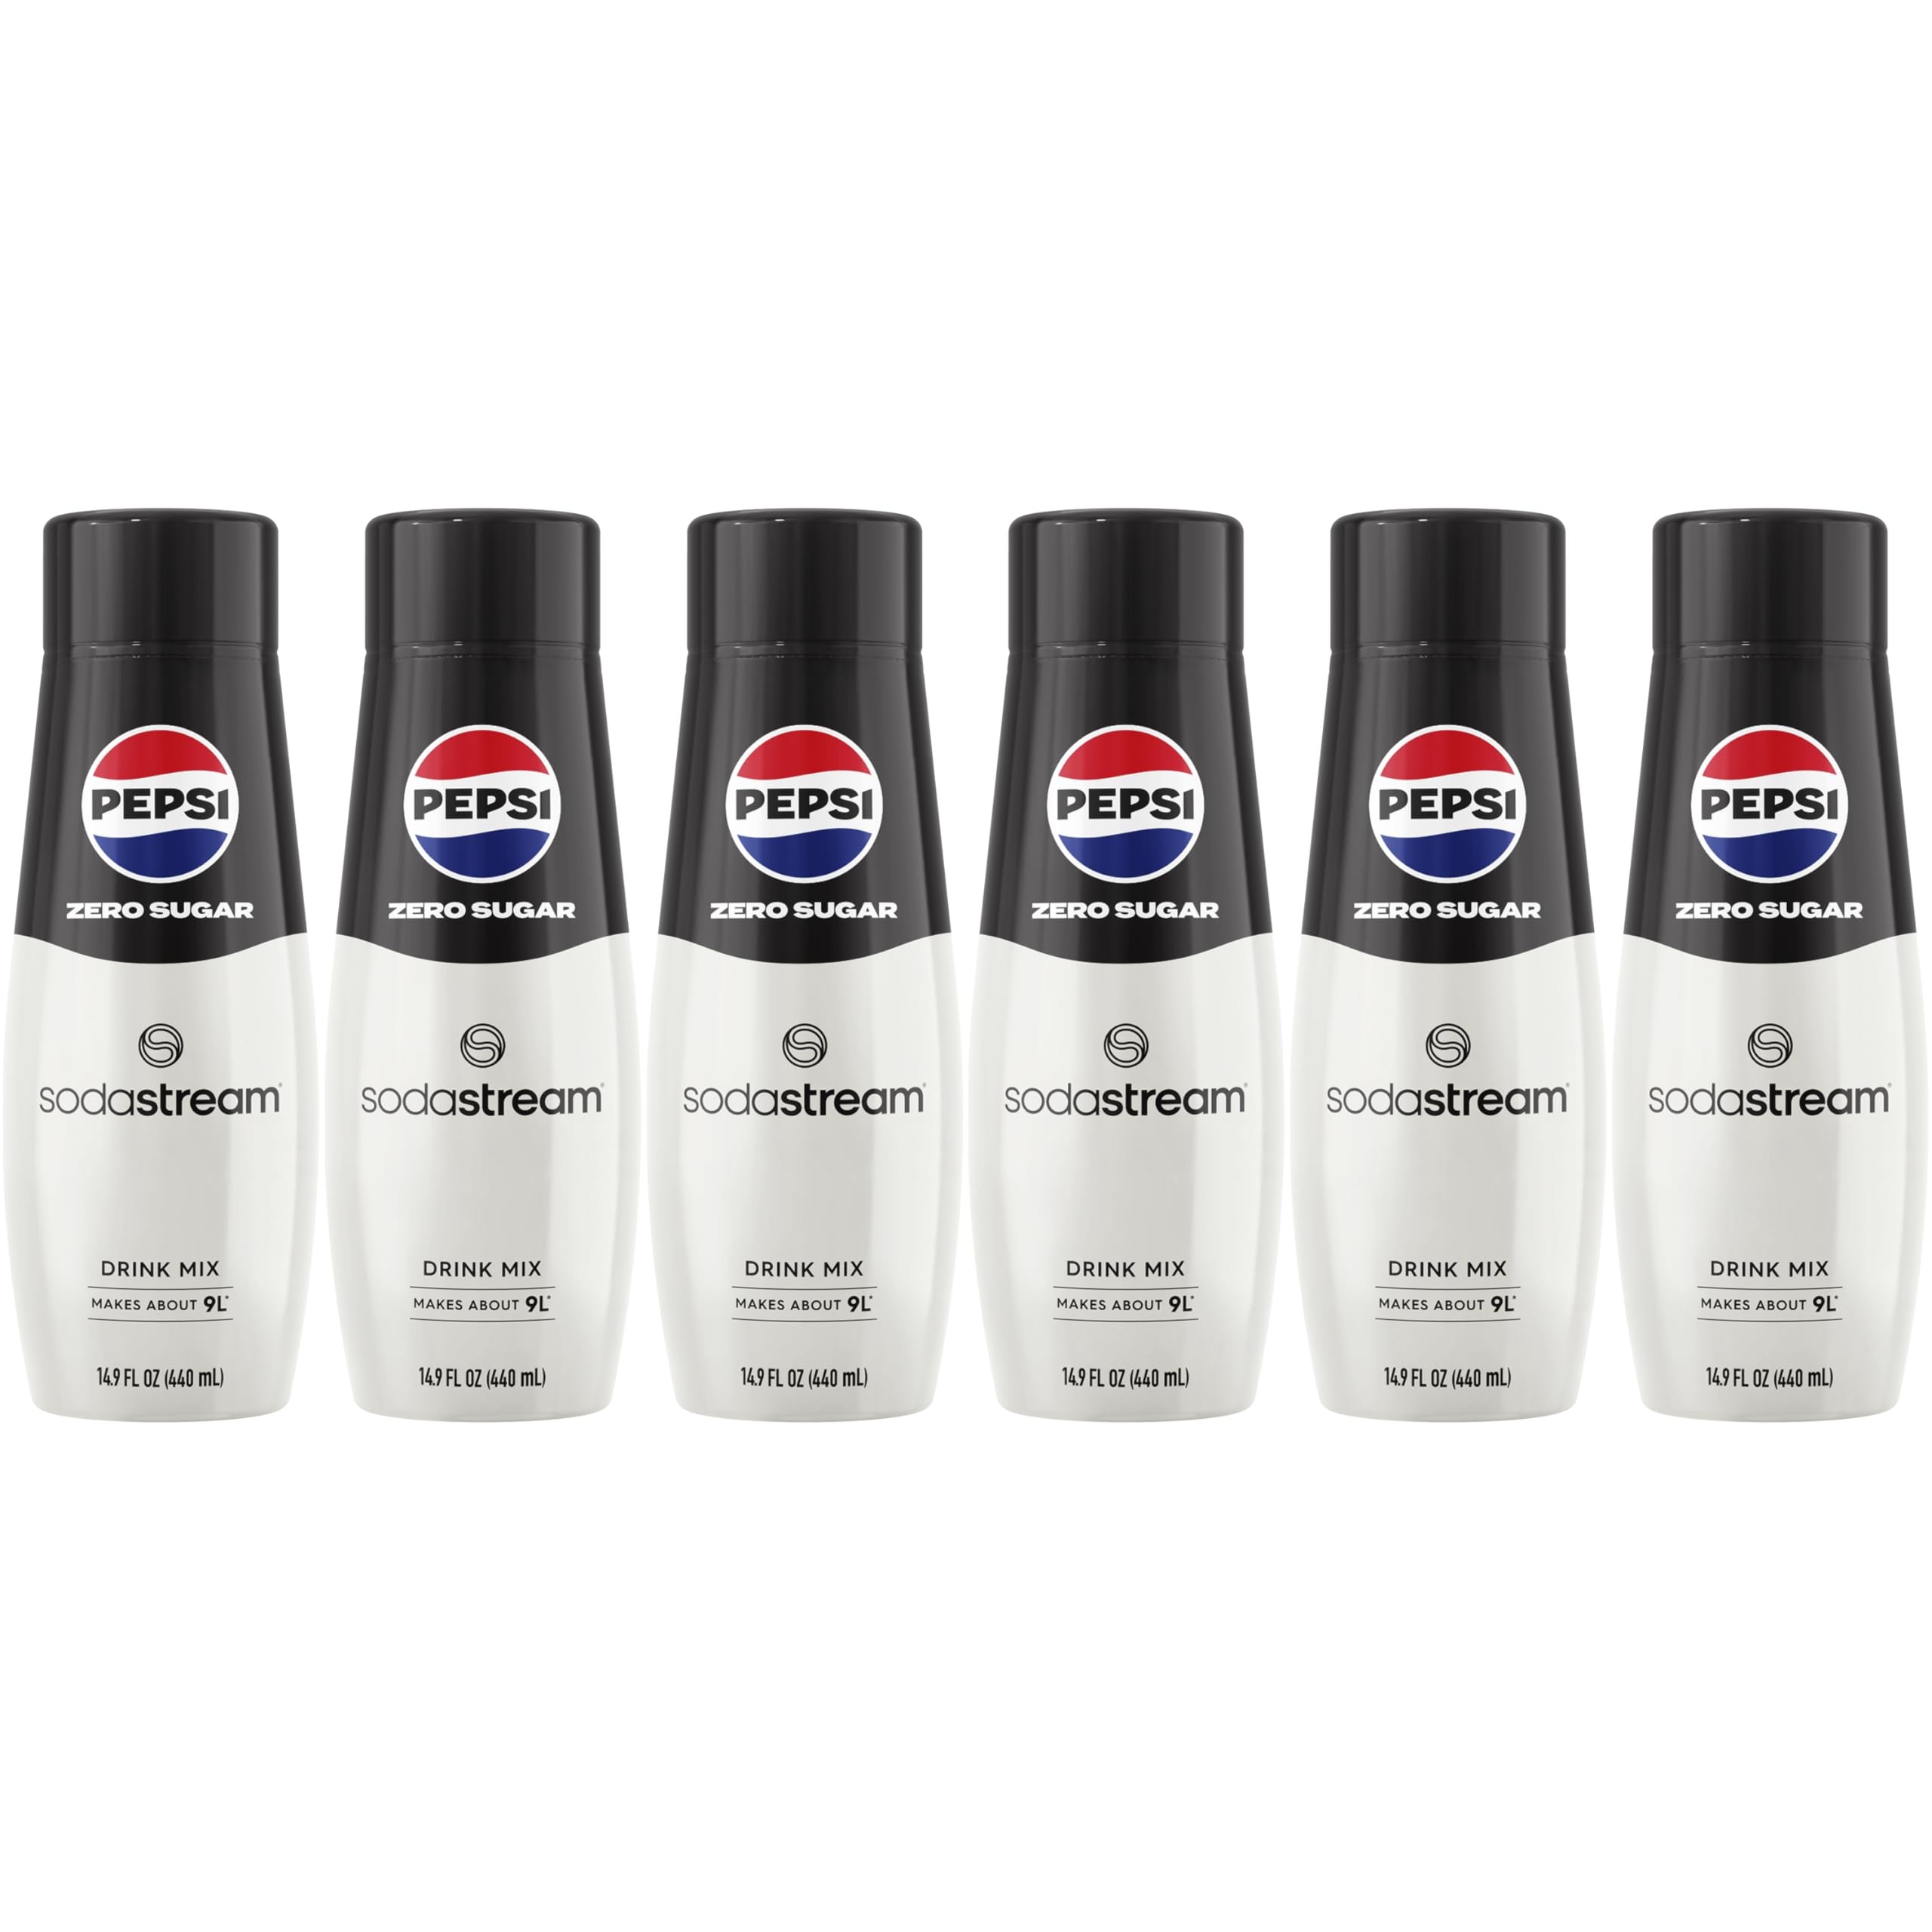
Item Name: SodaStream Pepsi Zero Sugar Beverage Mix (440ml, Pack of 6)
Bullet Point 1: NEW! Your favorite cola, made by you. Now you can turn SodaStream sparkling water into Pepsi Zero Sugar in seconds with our new beverage mix.
Bullet Point 2: Each beverage mix 440ml unit makes about 9 liters of flavored Pepsi Zero Sugar
Bullet Point 3: Includes (6) 440ml units (i.e., ~54L of Pepsi Zero Sugar equivalent)
Value: 89.4
Unit: Fl Oz

Price: 15.625